53rd (City of London) Heavy Anti-Aircraft Regiment, Royal Artillery

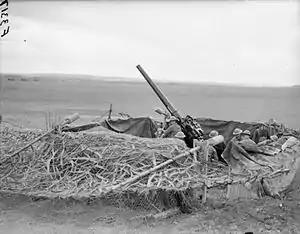
3.7-inch anti-aircraft gun attached to the AASF (Advanced Air Striking Force) near Rheims for airfield defence, 23 March 1940.

German air raids by Zeppelin airships and Gotha bombers on London and other British cities during World War I had shown the need for strong anti-aircraft (AA) defences in any future war. When the Territorial Army (TA) was reformed in 1922 it included a number of dedicated AA units. The third of these was 53rd (City of London) Anti-Aircraft Brigade, recruited largely from men working in the finance industry in the City of London. It was formed in the Royal Field Artillery (RFA), but on 8 February 1923 it was transferred to the Royal Garrison Artillery (RGA), which had provided the AA batteries in World War I. However, on 1 June 1924 the RGA and RFA merged to become simply the Royal Artillery (RA). The regiment comprised 157th, 158th and 159th (London) AA Batteries. 159th Battery was recruited from the Lloyd's of London insurance market and in August 1924 it added the subtitle 'Lloyd's' in front of 'London'; in February 1925 all the batteries' subtitles changed from 'London' to 'City of London'.